Christianity in Manipur

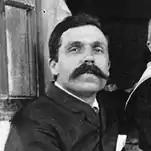
Rev Willian Pettigrew guess (1902) - first missionary to the Kingdom of Manipur

Christianity in Manipur can traced back to an Anglican named William Pettigrew, who lived in India when Surchandra Singh was the maharaja of Manipur. Pettigrew, who was born in Edinburgh and educated in London, applied to work with the Arthington Aborigines Mission in India and travelled to Bengal in 1890. He worked for two years in Dhaka and Silchar. In 1891, Pettigrew applied for permission to work in Manipur, but this was not granted until 1894. He worked for a time as a teacher in Imphal, teaching the children of government civil servants and soon afterwards opened a school for boys in Manipuri and established a permanent mission station there.